The Doors

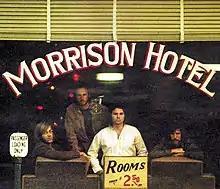
Photo by Henry Diltz used on the cover of "Morrison Hotel"

While the band was trying faintly to maintain their previous momentum, efforts to expand their sound with instrumental changes, including string, brass, and wind parts, caused critics to attack their musical integrity. According to Densmore in his biography "Riders on the Storm", individual writing credits were noted for the first time because of Morrison's reluctance to sing the lyrics of Krieger's song "Tell All the People". Morrison's drinking made him difficult and unreliable, and the recording sessions dragged on for months. Studio costs piled up, and the Doors came close to disintegrating. Despite all this, the album was immensely successful, becoming the band's fourth hit album.